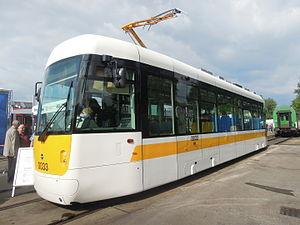
Le tramway de Most - Litvínov, circule depuis 1901 et relie la ville de Most à Litvínov, en République tchèque.